Gene drive

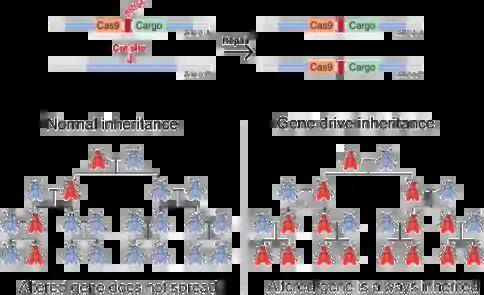
Artificial gene drive using a CRISPR-Cas9 system: gRNA instructs Cas9 to cut at the rival allele, causing the repair mechanism to replace the damage with the Cas9-containing allele

A gene drive is a natural process and technology of genetic engineering that propagates a particular suite of genes throughout a population by altering the probability that a specific allele will be transmitted to offspring (instead of the Mendelian 50% probability). Gene drives can arise through a variety of mechanisms. They have been proposed to provide an effective means of genetically modifying specific populations and entire species.